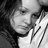
Emotion: sad